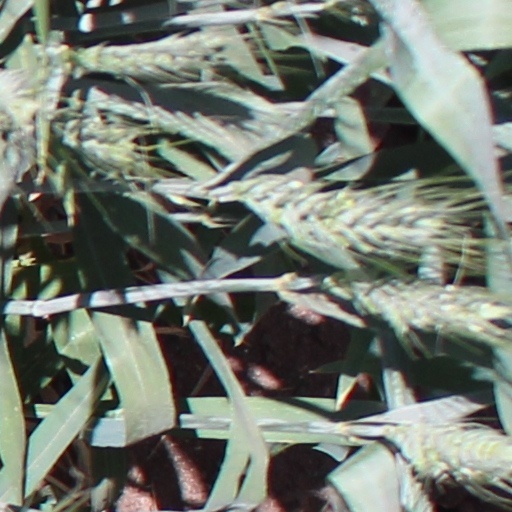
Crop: wheat